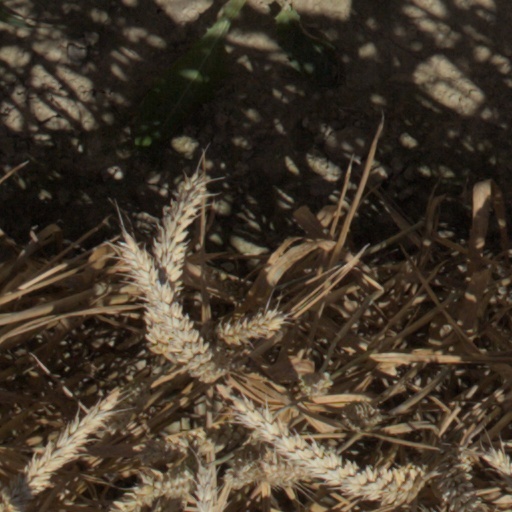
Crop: wheat